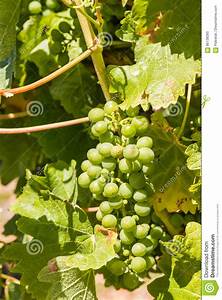
Label: Grapes